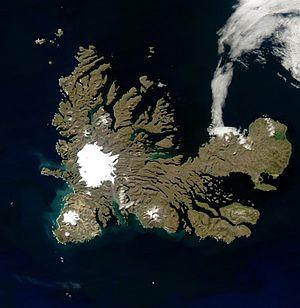
Cet article recense les îles françaises.